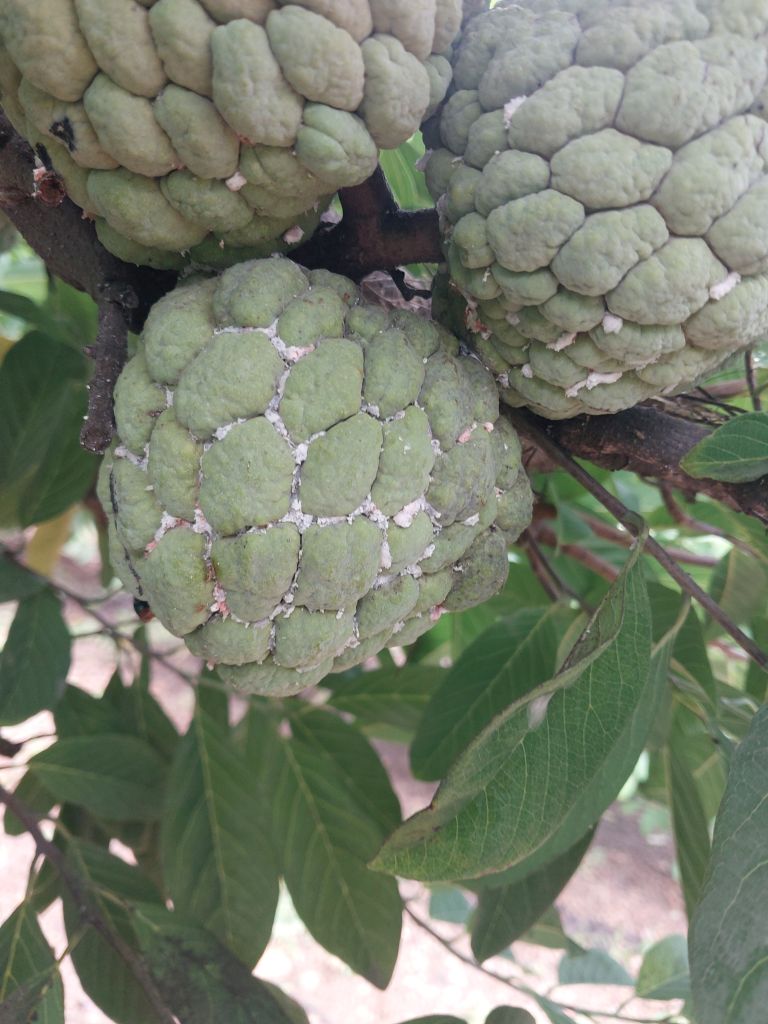
Disease label: Mealy Bug